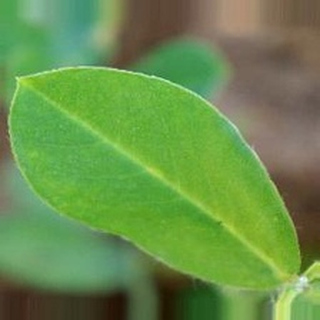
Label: healthy_groundnut